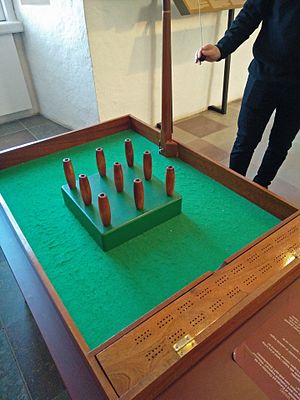
Hængekegler
Rekonstrueret "spillebord" til hængekegler på Koldinghus.
Rekonstrueret ""spillebord"" til hængekegler på Koldinghus"
"Hængekegler er et spil, som var populært i 1600-årenes Europa. Spillerekvistitterne består af et ""bakkeformet"" bord, hvorpå 9 små kegler er anbragt i midten, således at de udgør en firkant. I spillebordet ene side er en pind fastmonteret, og på denne hænger en kugle i et stykke snor. Spillet går ud på at vælte så mange af keglerne som muligt, gennem sving med den ophængte kugle.